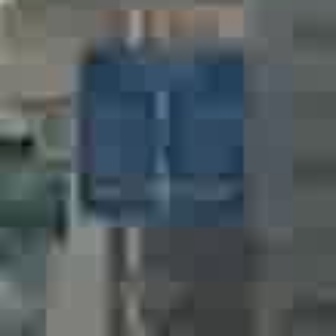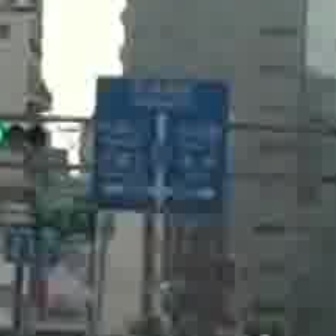
  Please identify the target specified by the bounding box [73,40,239,206] in the first image and locate it in the second image. Return the coordinates in [x_min,y_min,x_max,y_max] format.
Answer: [92,75,222,205]